Torgeir Trældal

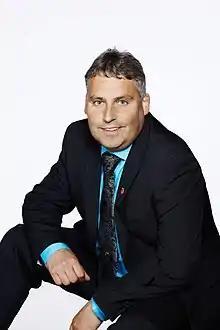
Norwegian member of parliament, Torgeir Trældal

Torgeir Trældal (born 1965) is a Norwegian politician and member of parliament from representing Nordland for the Progress Party.